List of Holden vehicles by nameplate

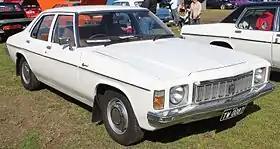
Holden Kingswood (HX)

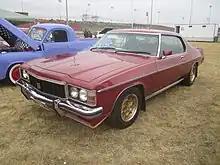
Holden Limited Edition (HX)

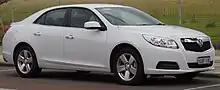
Holden Malibu (EM)

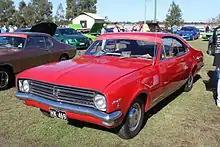
Holden Monaro (HK)

The Holden Malibu was a rebadged Chevrolet Malibu for the Australian market.